Darnell Nurse

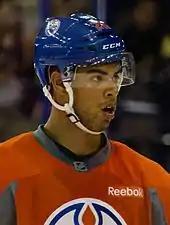
Nurse with the Oilers in 2015

Nurse began the 2015–16 season with the Oilers' new AHL affiliate, the Bakersfield Condors. After six games with the Condors, the Oilers recalled Nurse on October 26. On October 27, Nurse scored his first career NHL goal in a 4–3 loss to the Minnesota Wild. On March 10, 2016, Nurse was suspended three games for ""serving as the aggressor"" during an altercation with San Jose Sharks defenceman Roman Polák. He finished his rookie season skating in 69 games for the Oilers and nine for the Condors.